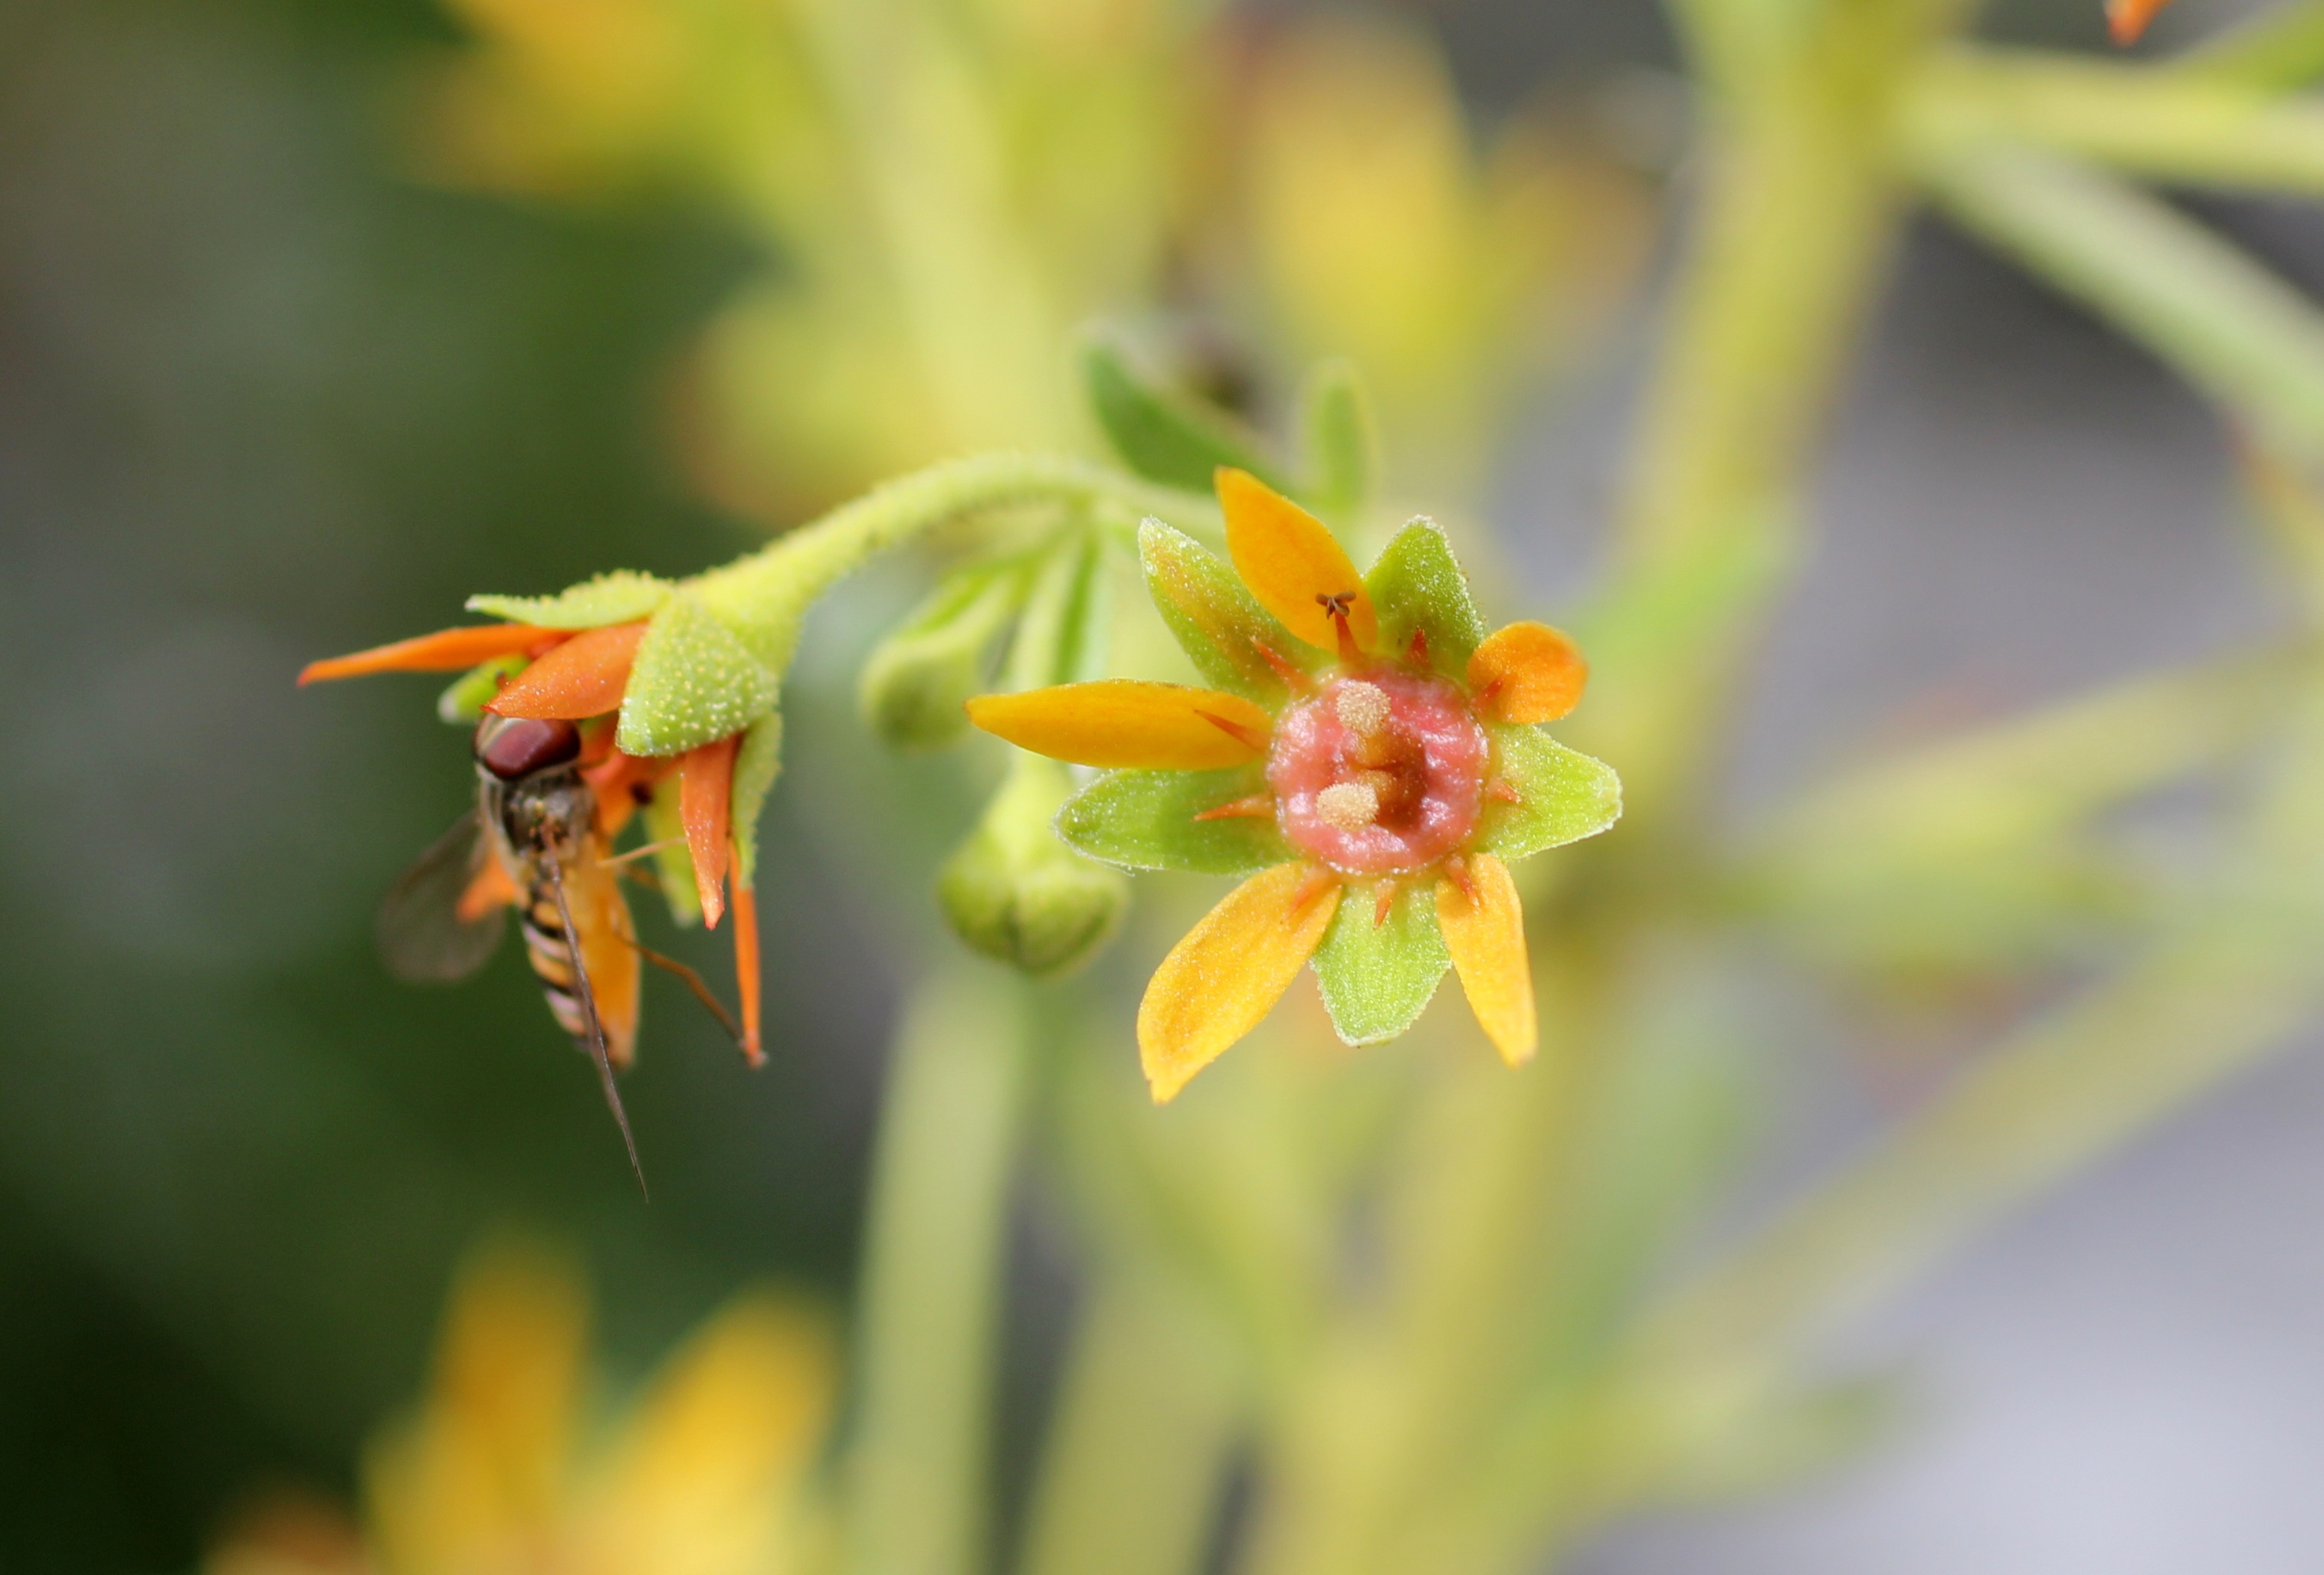
blossom, plant, photography, flower, bloom, pollen, produce, botany, yellow, flora, wildflower, close up, nectar, macro photography, flowering plant, saxifrage, alpine plant, plant stem, land plant, gravel saxifrage, saxifraga mutata